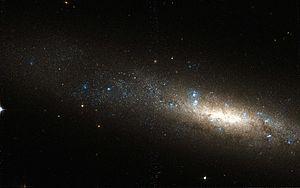
NGC 4144 est une galaxie spirale intermédiaire vue par la tranche et située dans la constellation de la Grande Ourse à environ 12 millions d'années-lumière. NGC 4144 a été découvert par l'astronome germano-britannique William Herschel en 1788.